Iconoclasm

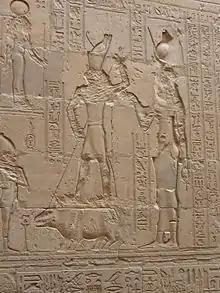
Defaced relief of Horus and Isis in the Temple of Edfu, Egypt. Local Christians engaged in campaigns of proselytism and iconoclasm.

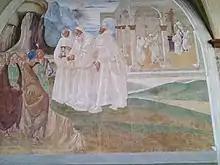
Saint Benedict's monks destroy an image of Apollo, worshiped in the Roman Empire.

Scattered expressions of opposition to the use of images have been reported: the Synod of Elvira appeared to endorse iconoclasm; Canon 36 states, "Pictures are not to be placed in churches, so that they do not become objects of worship and adoration." A possible translation is also: "There shall be no pictures in the church, lest what is worshipped and adored should be depicted on the walls." The date of this canon is disputed. Proscription ceased after the destruction of pagan temples. However, widespread use of Christian iconography only began as Christianity increasingly spread among Gentiles after the legalization of Christianity by Roman Emperor Constantine (c. 312 AD). During the process of Christianisation under Constantine, Christian groups destroyed the images and sculptures of the Roman Empire's polytheist state religion.